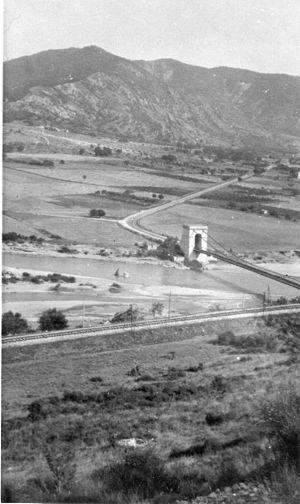
L'Escale est une commune française, située dans le département des Alpes-de-Haute-Provence, en région Provence-Alpes-Côte d'Azur.